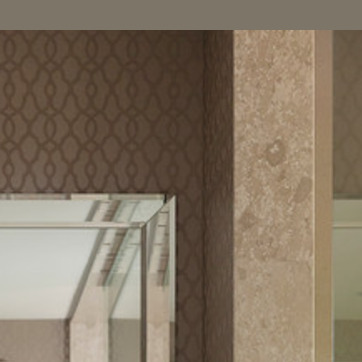
Material: wallpaper